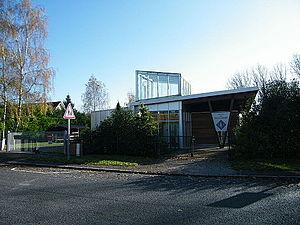
Salle du puits carré à Carrépuis.
Carrépuis est une commune française située dans le département de la Somme en région Hauts-de-France.